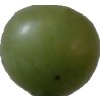
Label: grape